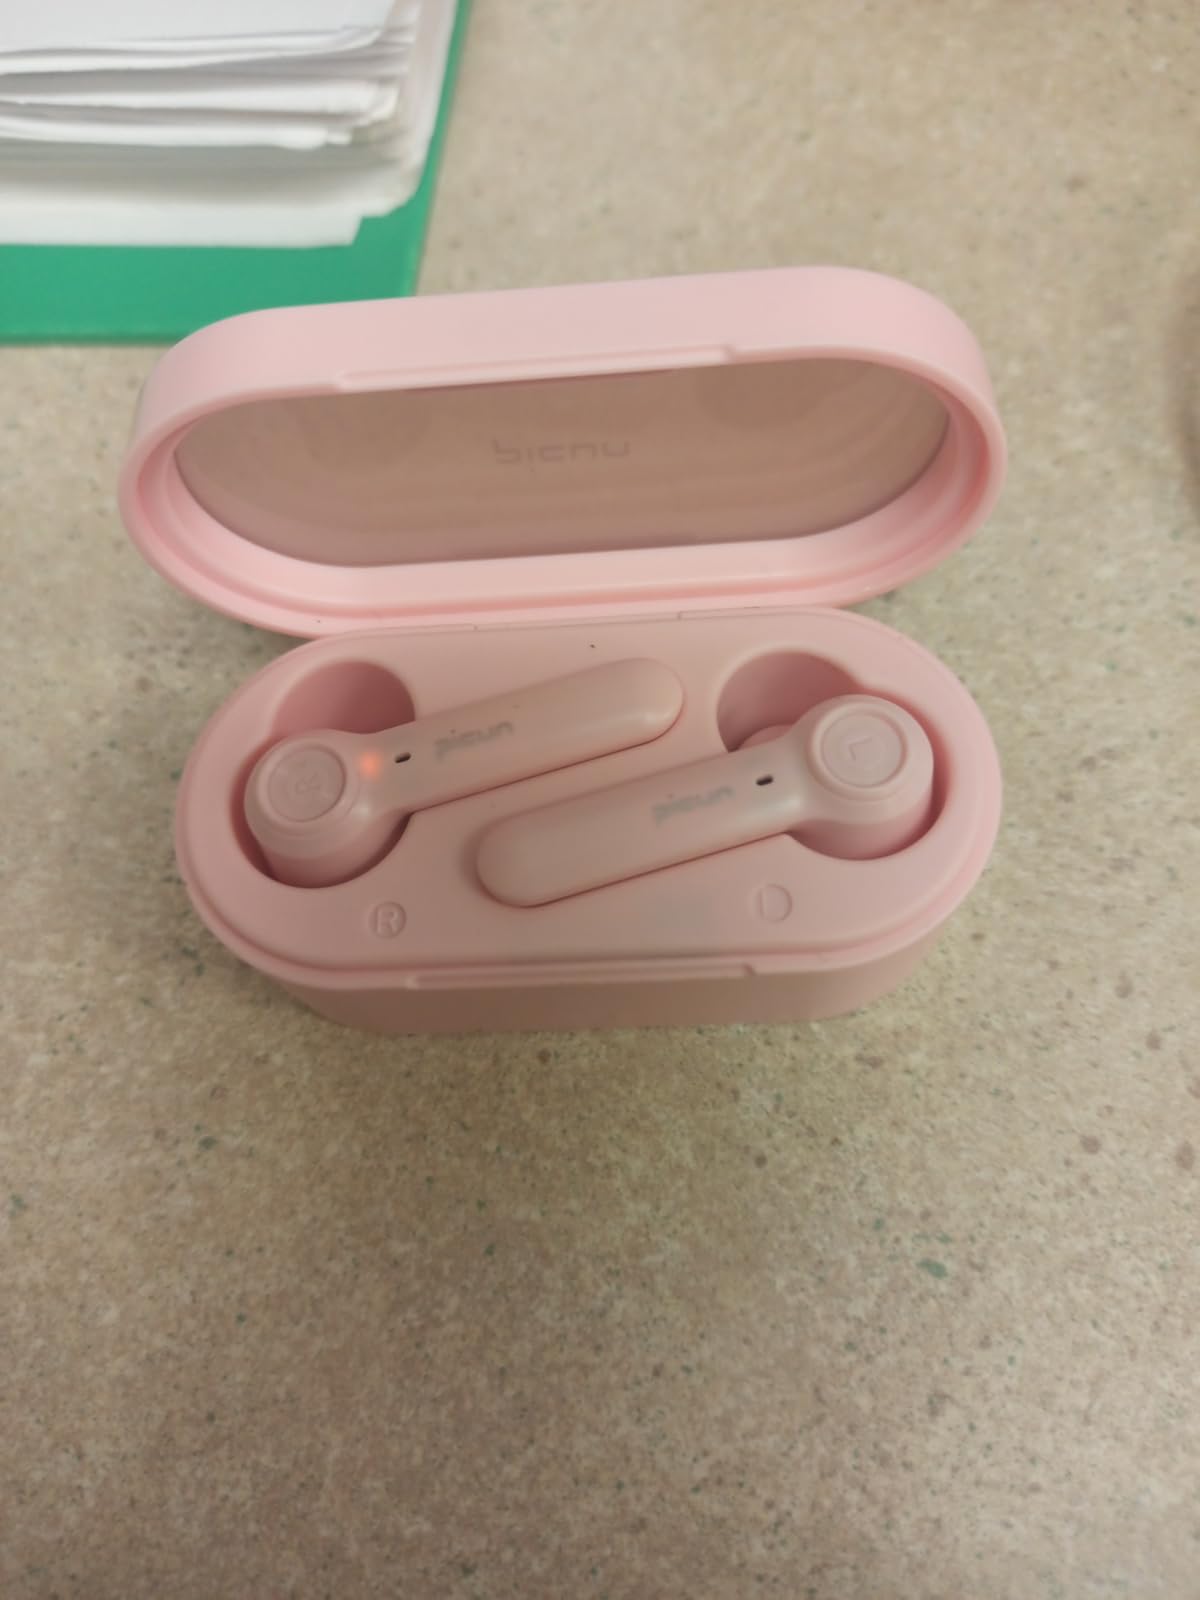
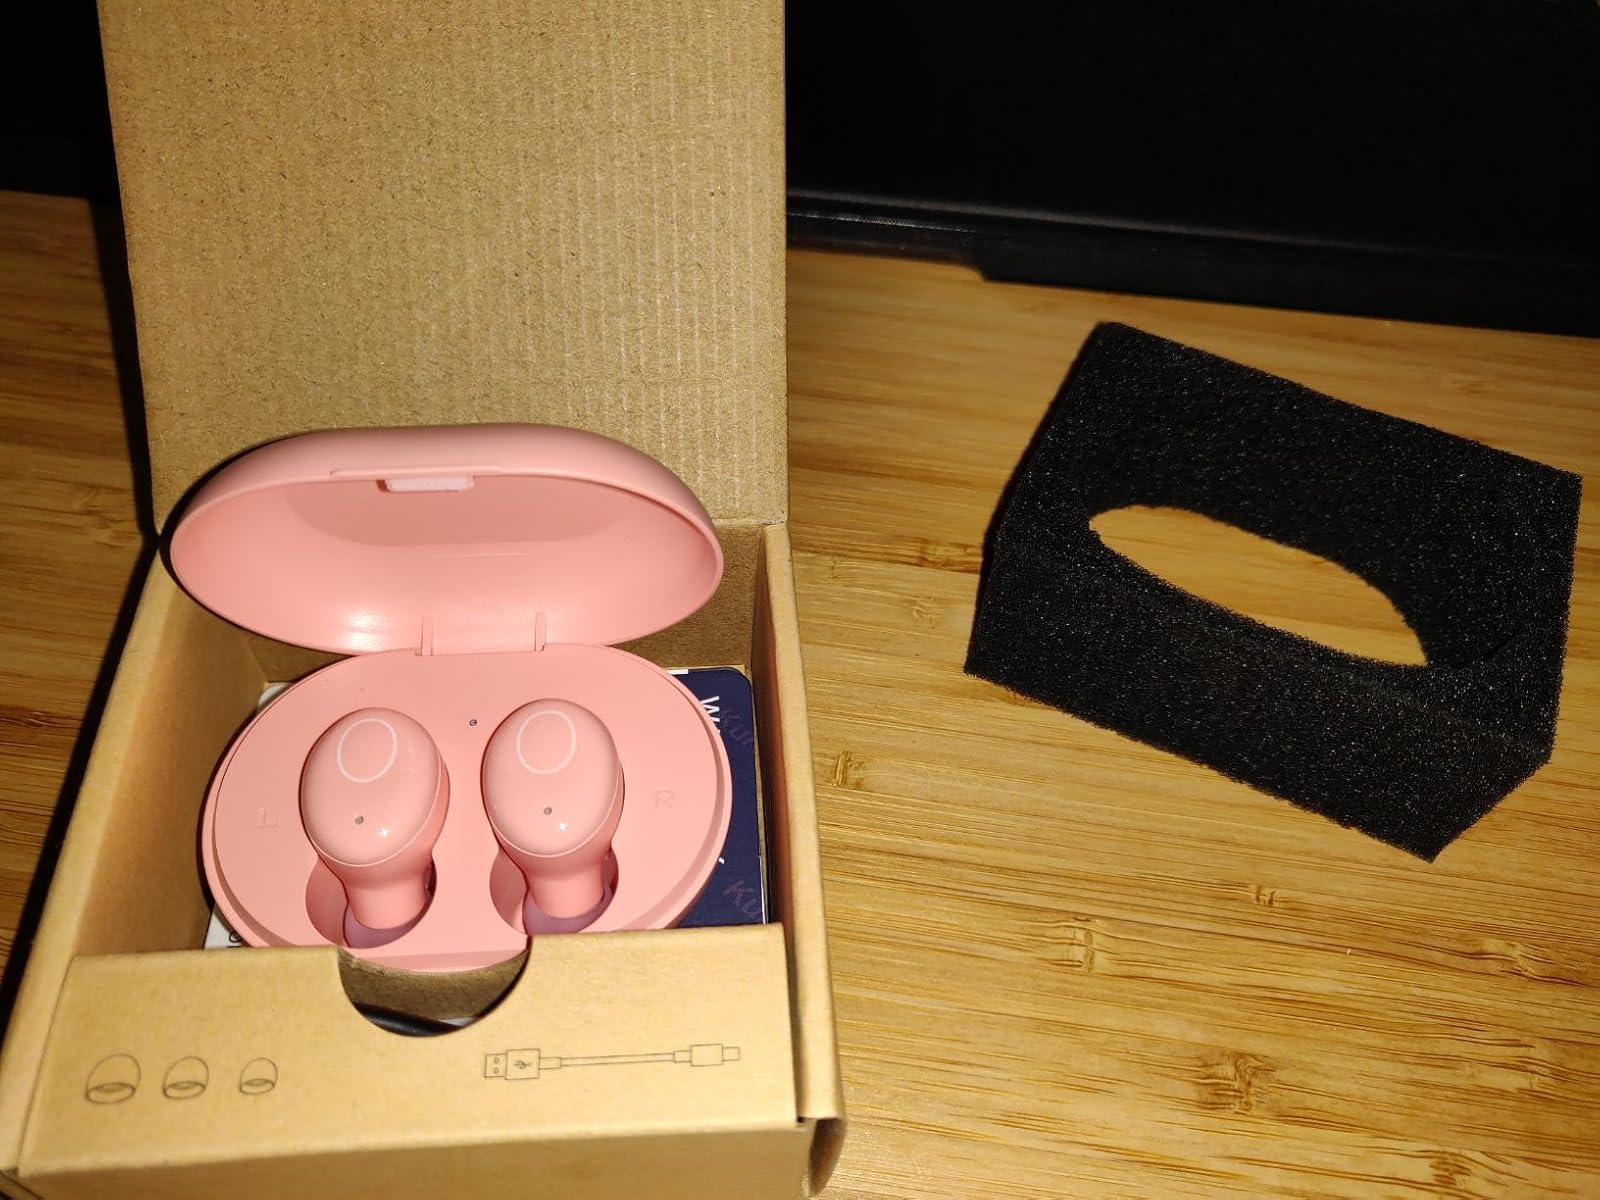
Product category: earbuds
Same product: no